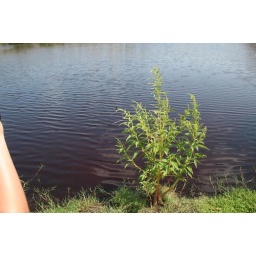
the tannins in the mangroves can turn the water red